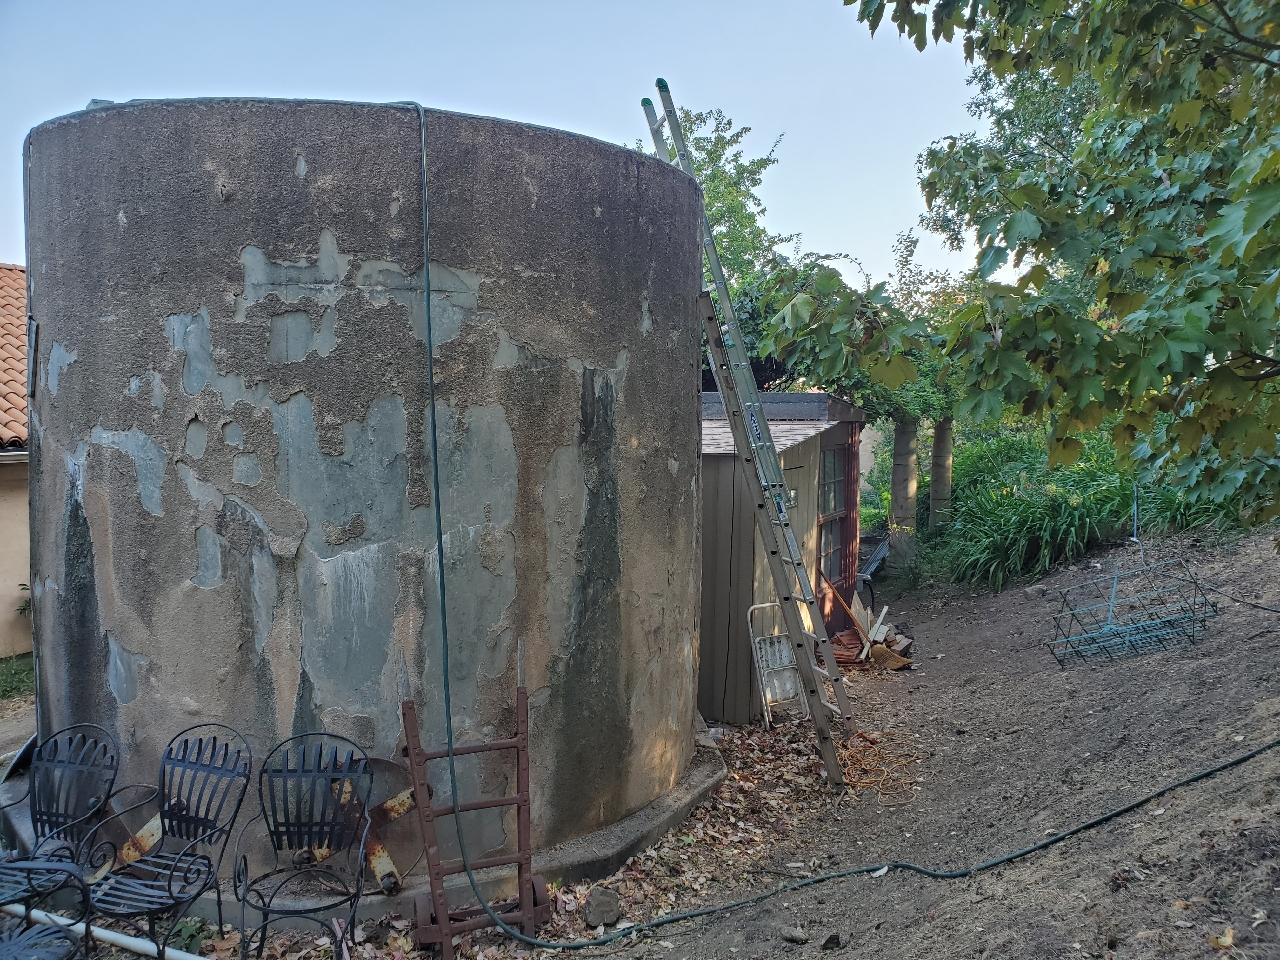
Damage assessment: no_damage